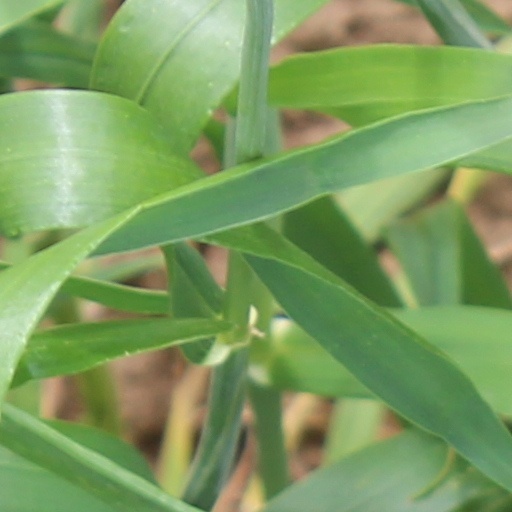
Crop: wheat